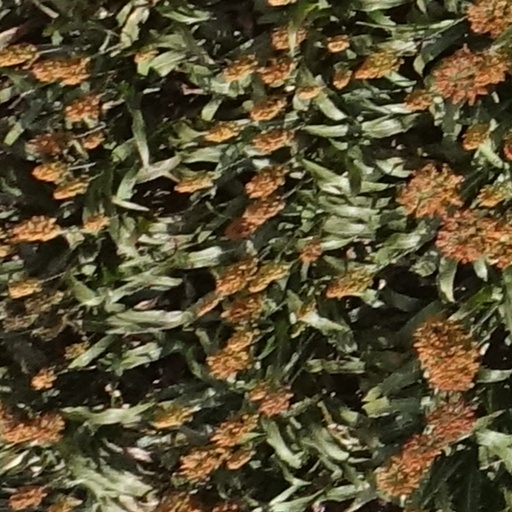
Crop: sorghum